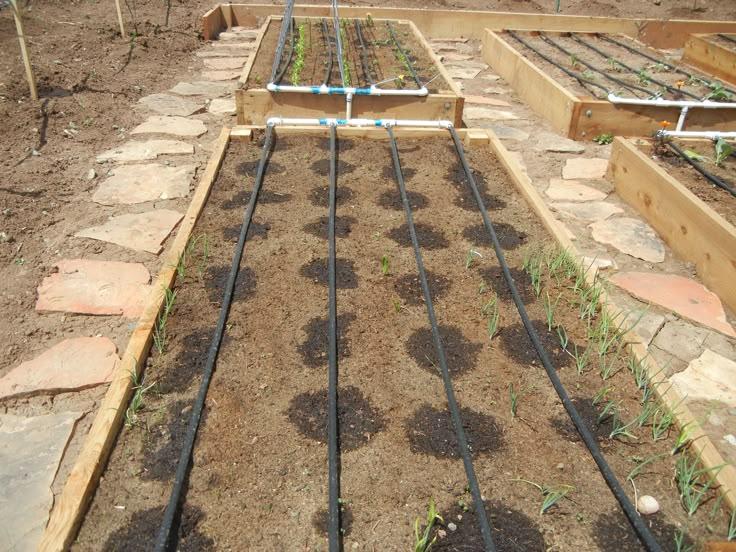
Huu ni umwagiliaji wa maji wa kutumia matone. Mabomba meusi yamepitishwa kando ya mimea. Mimea inayochipuka hapa ni vitunguu. Imepandwa kwa ajili ya kuuzwa.